USS Kadashan Bay

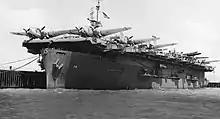
"Kadashan Bay", having finished overhaul, at San Francisco on 8 April 1945.

"Kadashan Bay" arrived off of Luzon on 8 January, where she prepared to commence operations. At 7:00 that morning, she, along with "Marcus Island", launched two squadrons of fighters. At 7:16, radar detected a large contingent of Japanese aircraft, to the east of the task group, which separated into three groups. The fighters moved to intercept, with other escort carriers contributing their own fighters. At 7:46, "Kadashan Bay" finished launching her last four fighters, and as they struggled for altitude, a Nakajima Ki-43 kamikaze aircraft dove towards the carrier. Whilst the newly launched fighters were helpless against the first kamikaze, they did manage to shoot down a different kamikaze, a Kawasaki Ki-61 fighter which attempted to follow up on "Kadashan Bay".